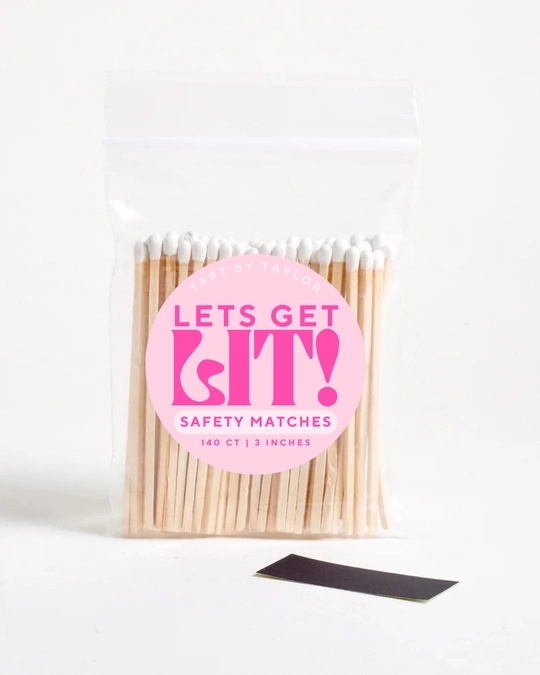
Refill Matches for Acrylic Match Strike
Brand: Tart By Taylor
Refill your acrylic match strike ball with these match refills. Don't let your fire go out - refill and strike on! 3'' Safety Matches - Includes 140 safety matches and extra striking stickers Match strikers sold separately
Category: Hardware > Tools > Lighters & Matches > Safety Matches